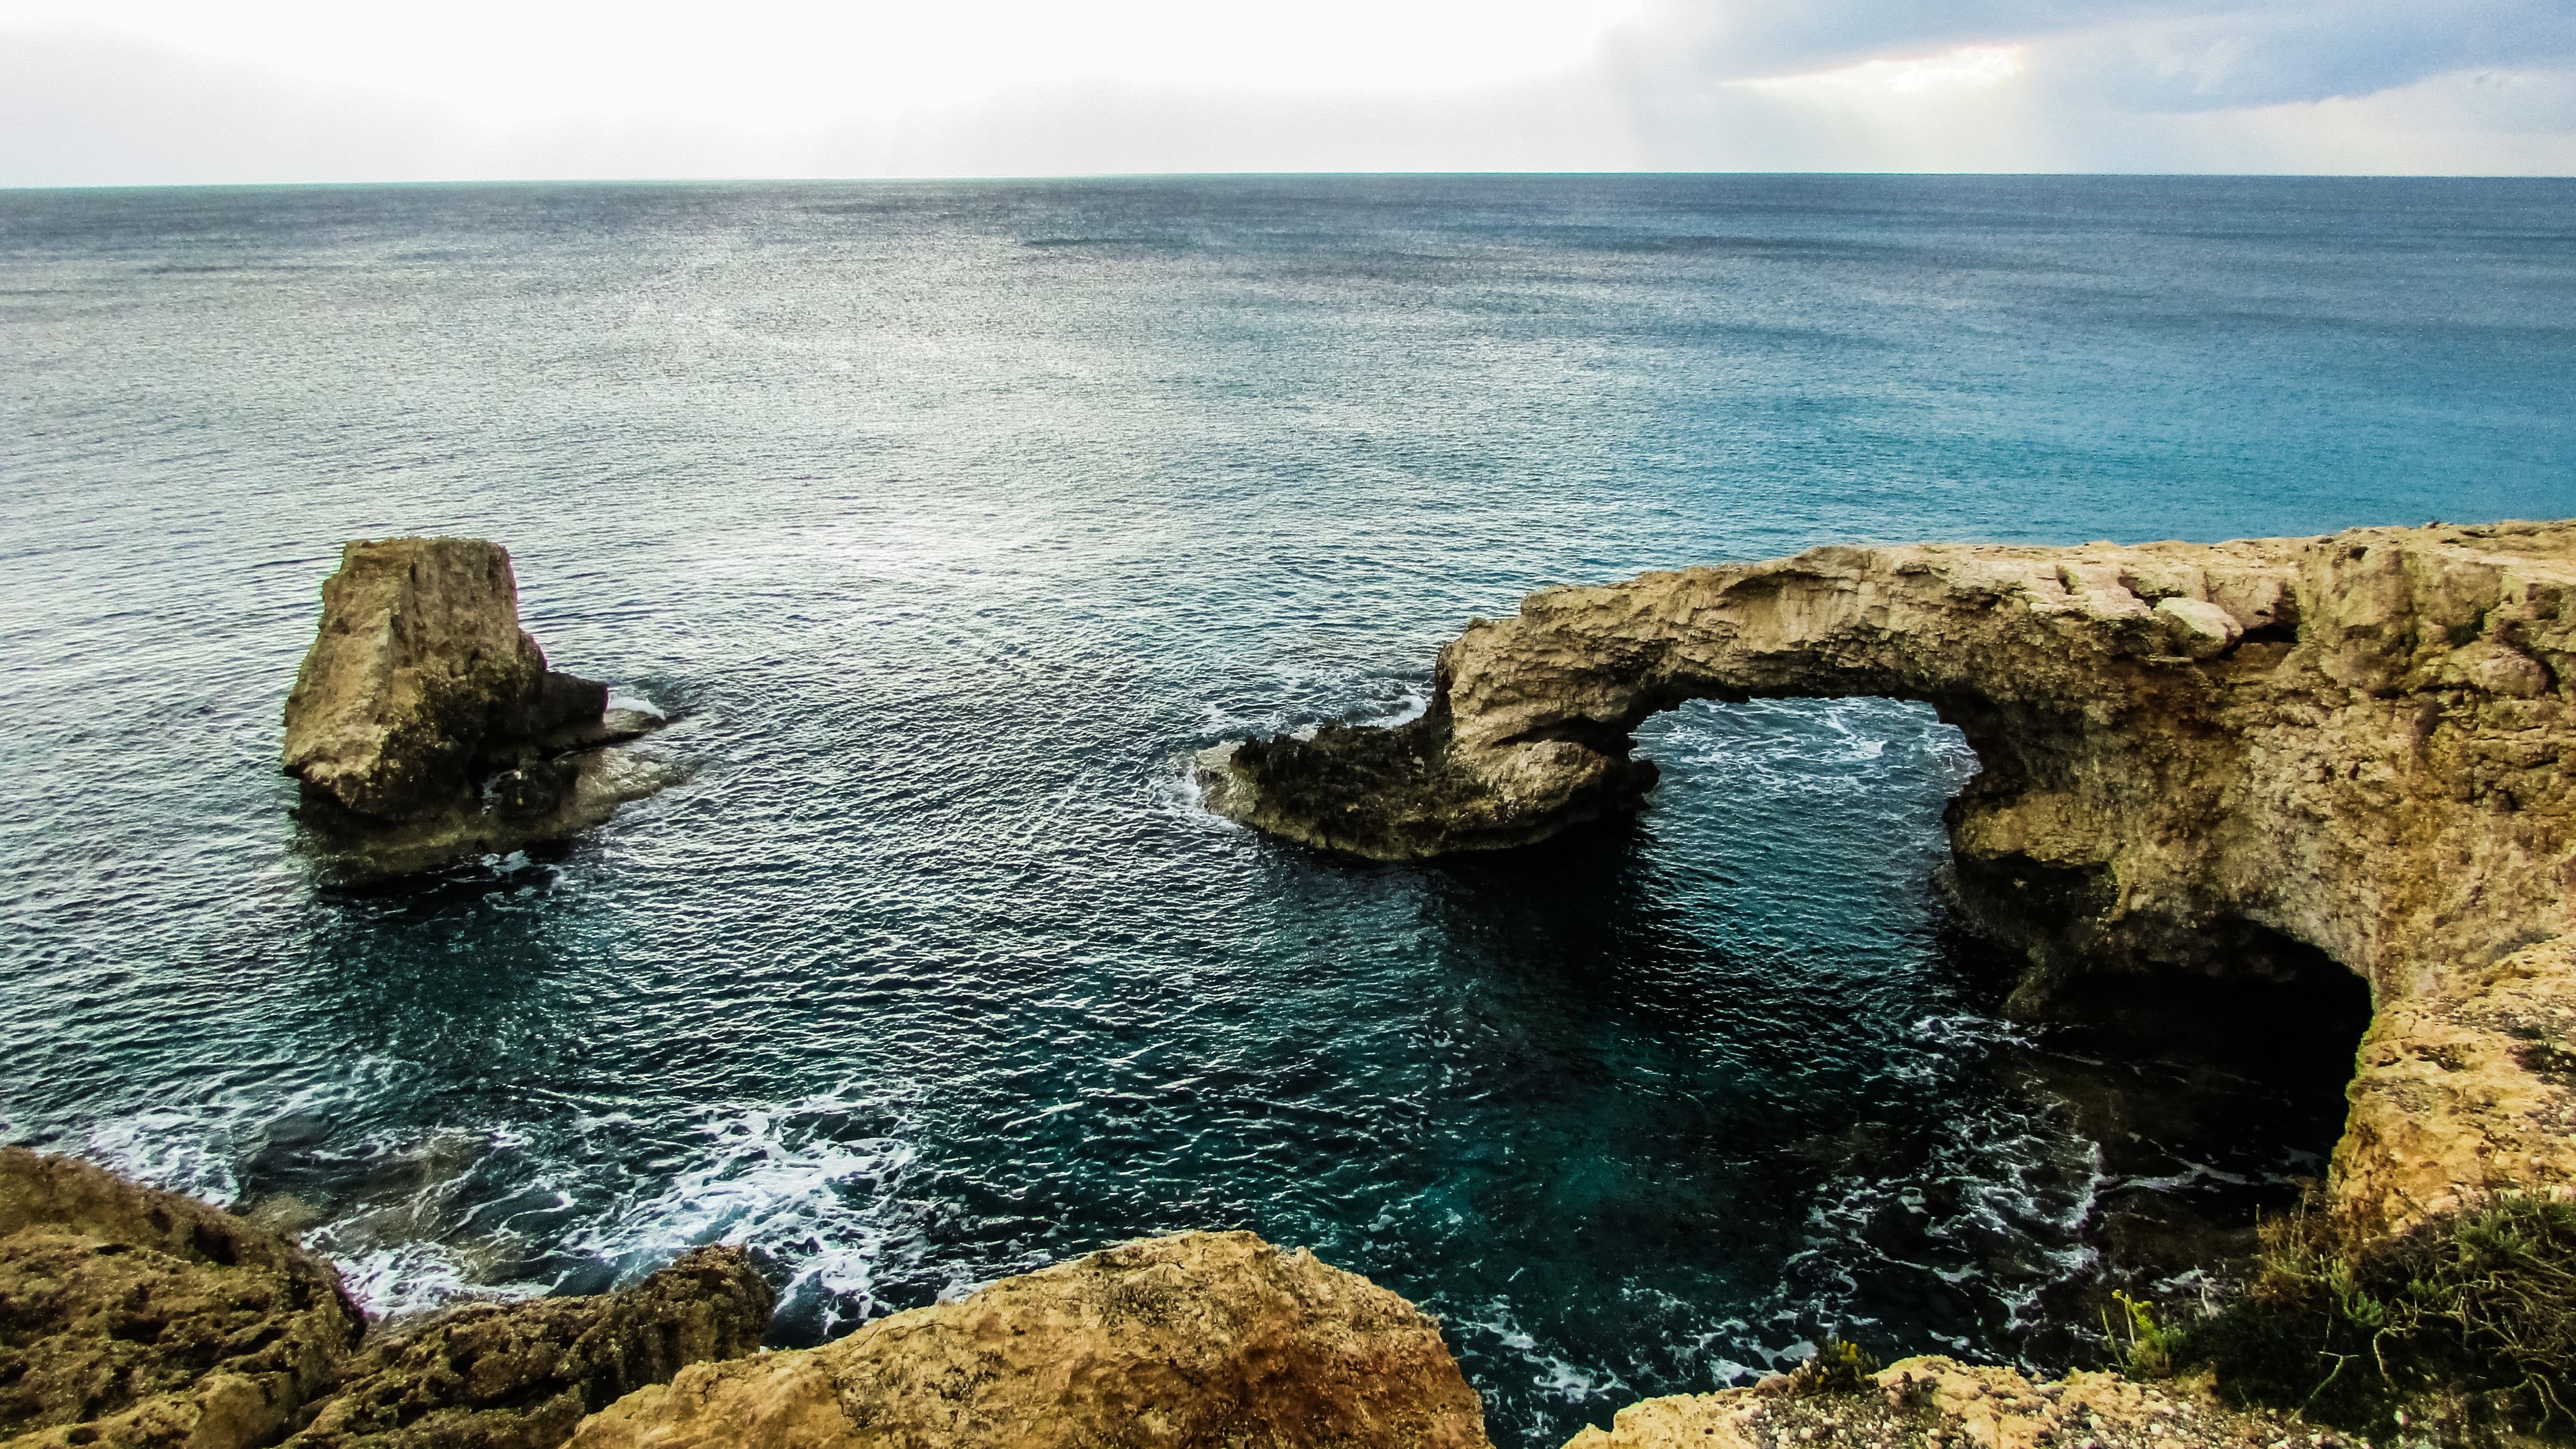
beach, landscape, sea, coast, water, nature, rock, ocean, horizon, shore, wave, formation, cliff, cove, reflection, bay, stack, terrain, material, body of water, cyprus, cape, islet, landform, ayia napa, natural arch, sightseing, wind wave